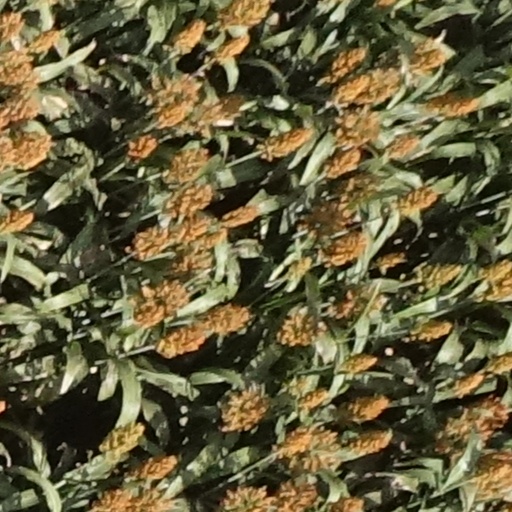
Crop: sorghum